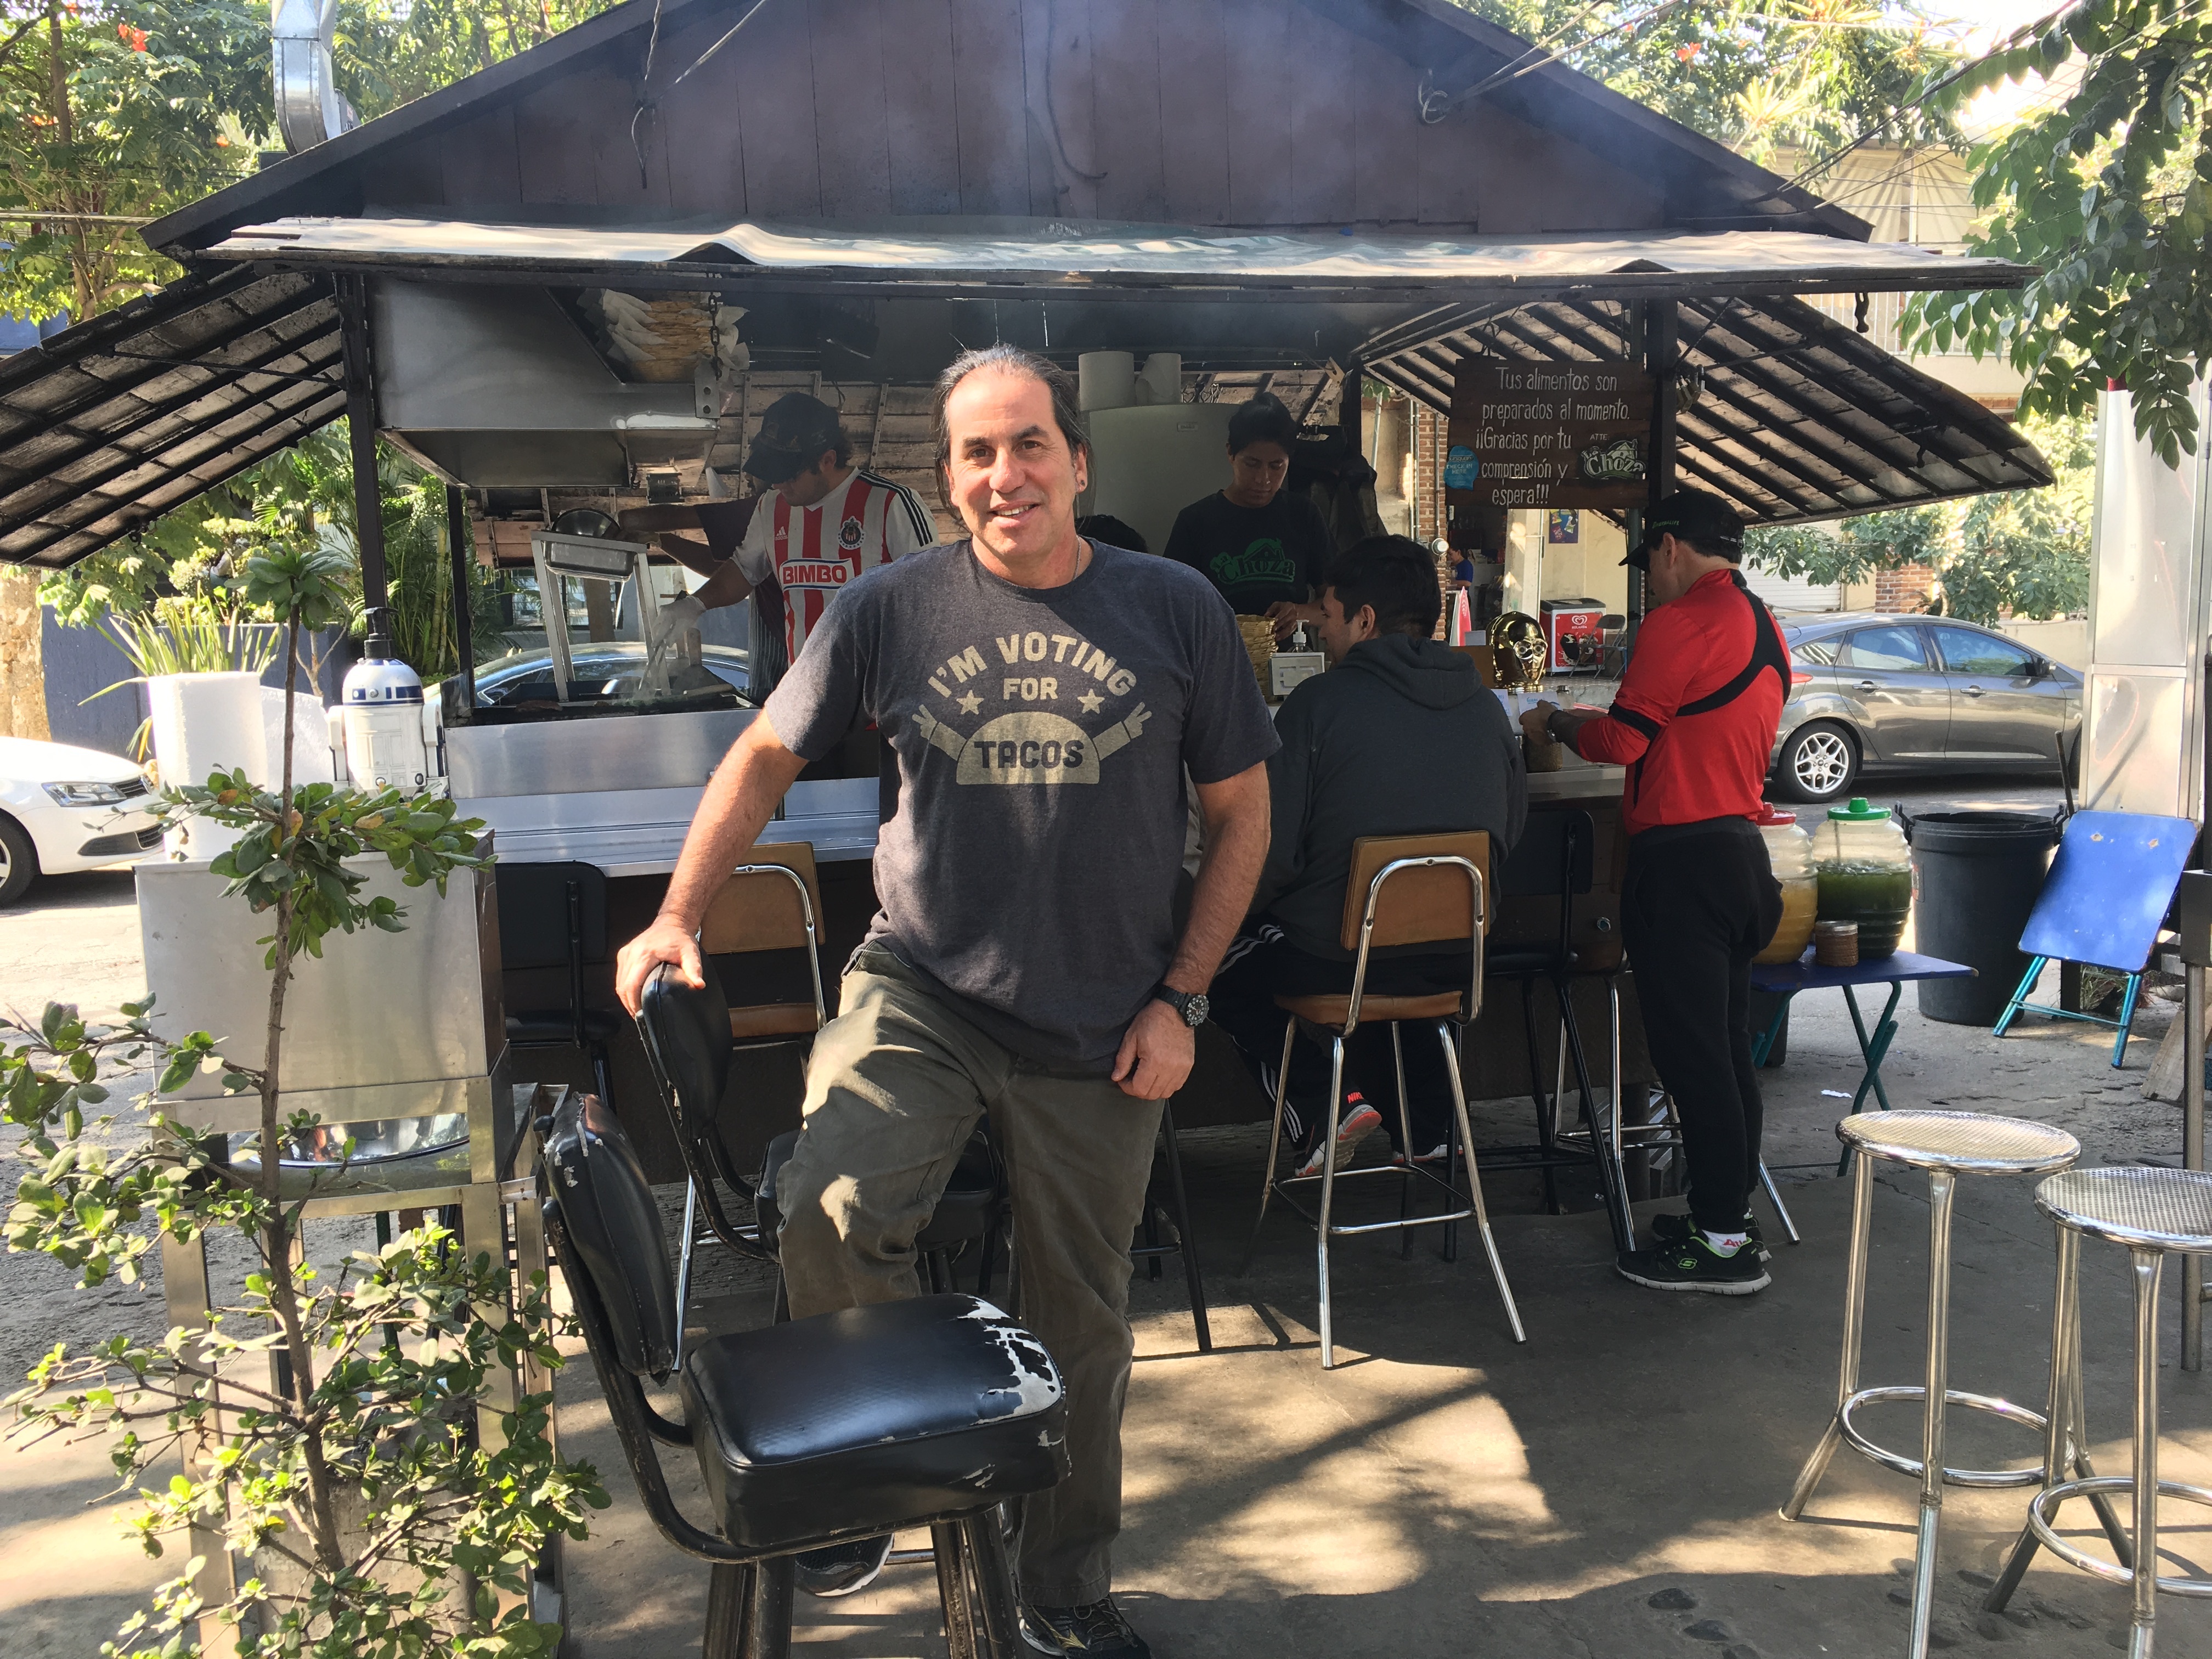
restaurant, taco